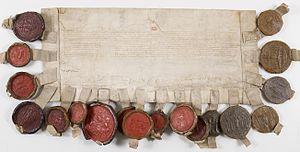
Procuration donnée par les prélats, grands et communautés d’Écosse à l’archevêque de Glasgow pour négocier les termes du mariage de Marie Stuart avec le dauphin François, 14 décembre 1557
La Vieille Alliance, souvent désignée en français comme en anglais par son nom en scots, Auld Alliance, est une alliance nouée entre les royaumes de France et d’Écosse contre l’Angleterre. Bien que le traité d'Édimbourg de 1560 ait mis fin de fait à la plupart de ses dispositions, l'alliance et ses prolongements ont marqué les relations franco-écossaises de 1295 jusqu'à l'époque contemporaine.
Marie Iʳᵉ d’Écosse, née Marie Stuart le 8 décembre 1542 et morte exécutée le 8 février 1587, est souveraine du royaume d’Écosse du 14 décembre 1542 au 24 juillet 1567 et reine de France du 10 juillet 1559 au 5 décembre 1560.